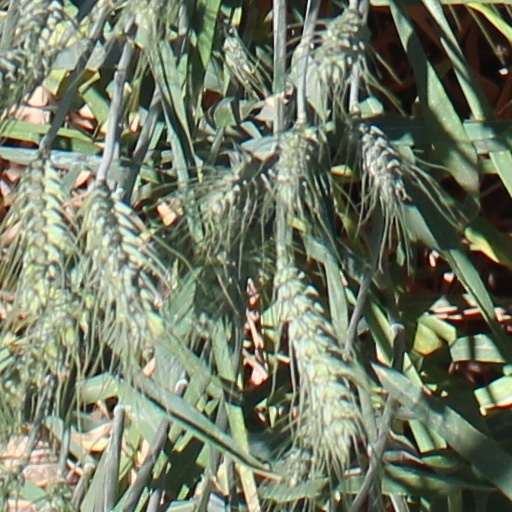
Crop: wheat